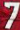
Number: 7